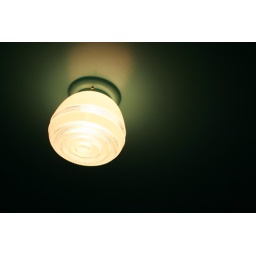
vintage pressed glass light in the kitchen